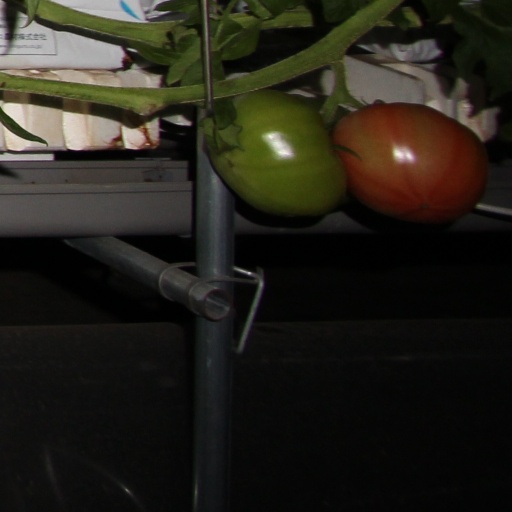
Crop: tomato